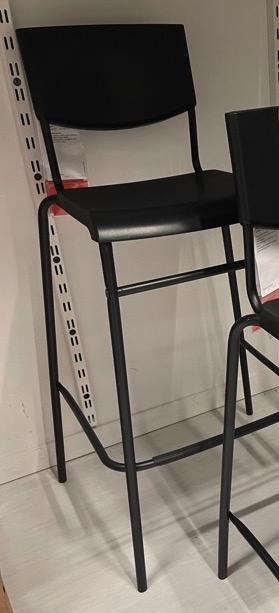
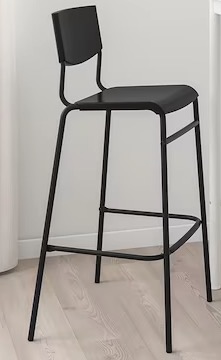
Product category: stool
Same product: yes